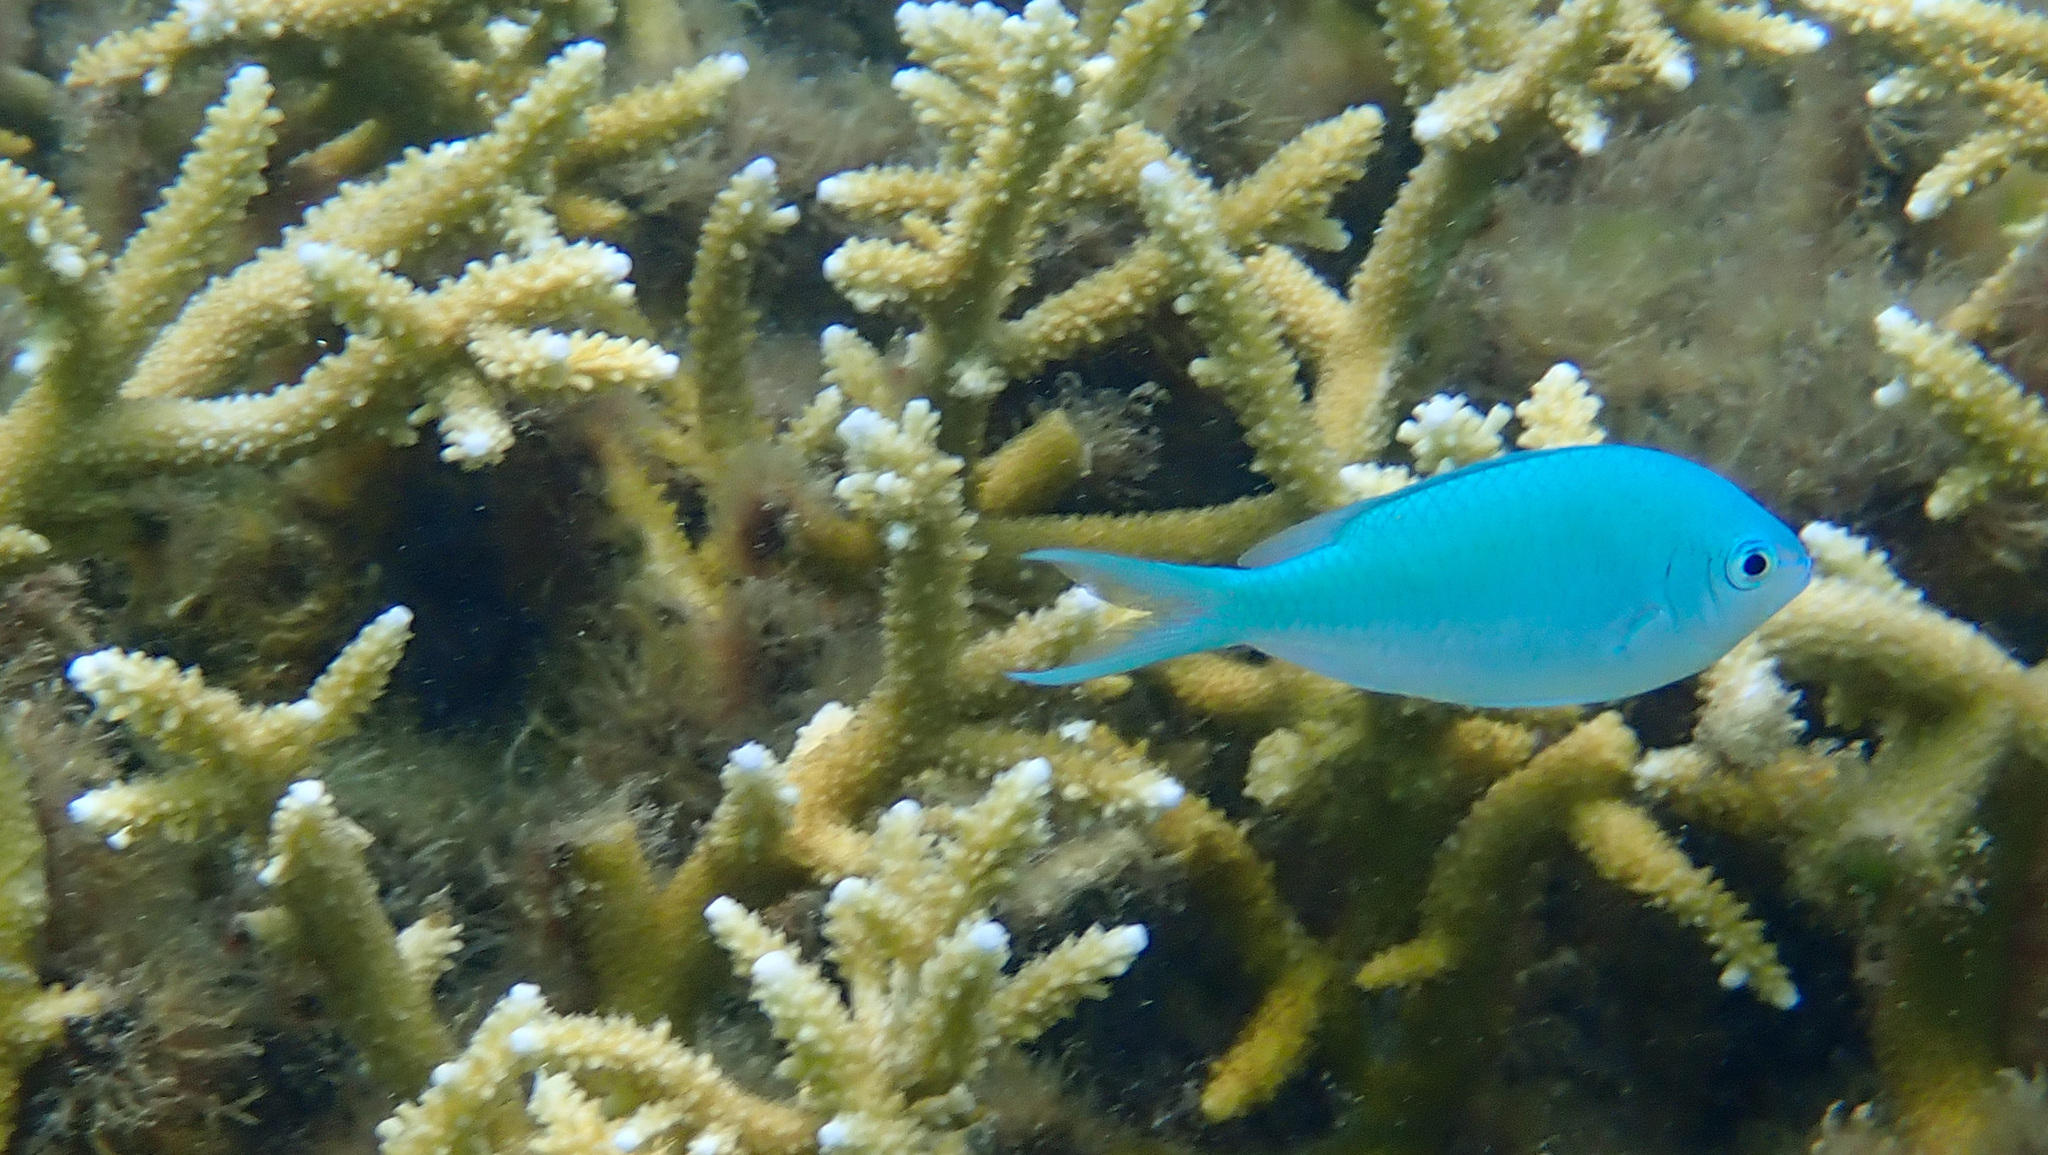
Chromis viridis (Blue-green Chromis)